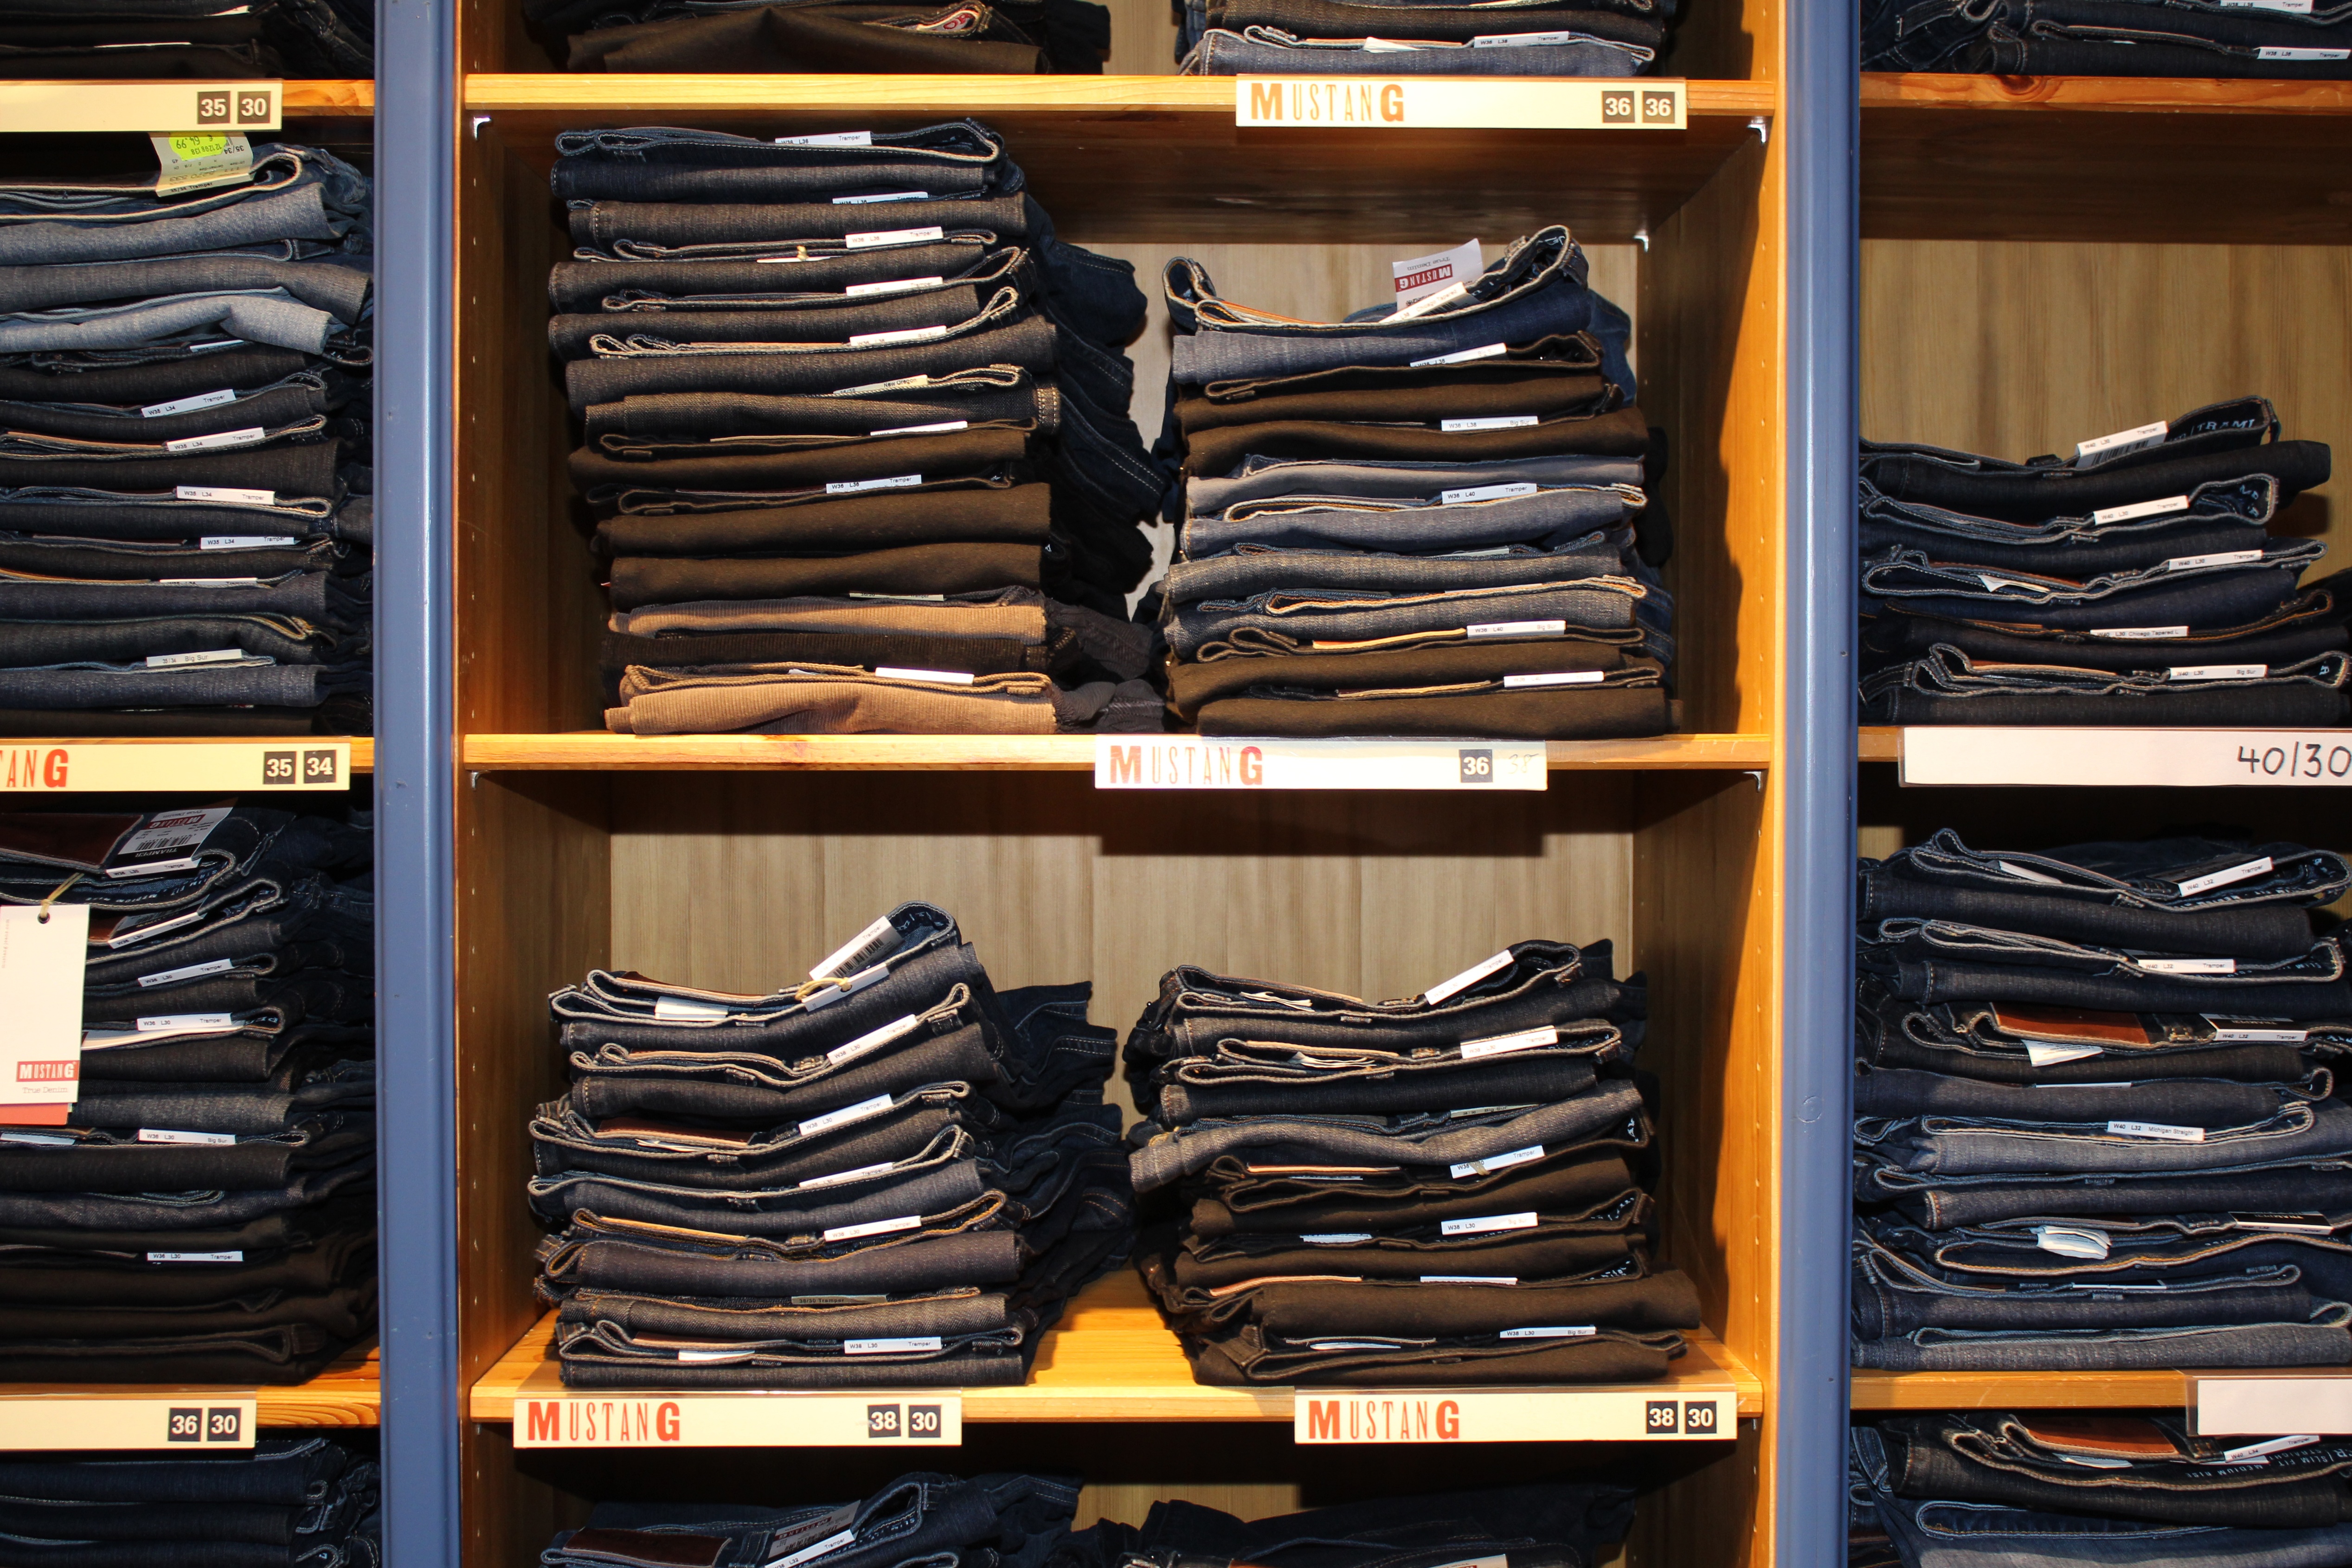
shoe, wood, shop, jeans, collection, fashion, shopping, furniture, room, lifestyle, closet, dress, footwear, sale, clothes, cloths, consumerism, wear, trend, man made object, shoe store